Yang Peiyi

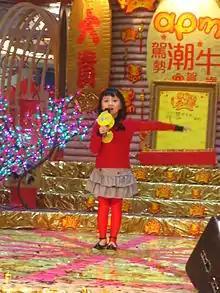
Yang performing at a shopping mall in Hong Kong, 2009

Yang Peiyi (born 21 February 2001) is a Chinese former singer. She graduated from the University of North Carolina at Chapel Hill with a bachelor's degree in economics in May 2025.